X-linked agammaglobulinemia

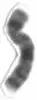
X-chromosome

Most antibodies are gamma globulins. Antibodies are made mainly by plasma cells, which are daughter cells of the B cell line. The Btk enzyme plays an essential role in the maturation of B cells in the bone marrow, and when mutated, immature pro-B lymphocytes are unable to develop into pre-B lymphocytes, which normally develop into mature (naive) B cells that leave the bone marrow into the blood stream.